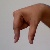
The image shows a hand gesture representing the letter 'Q' in Indian Sign Language.